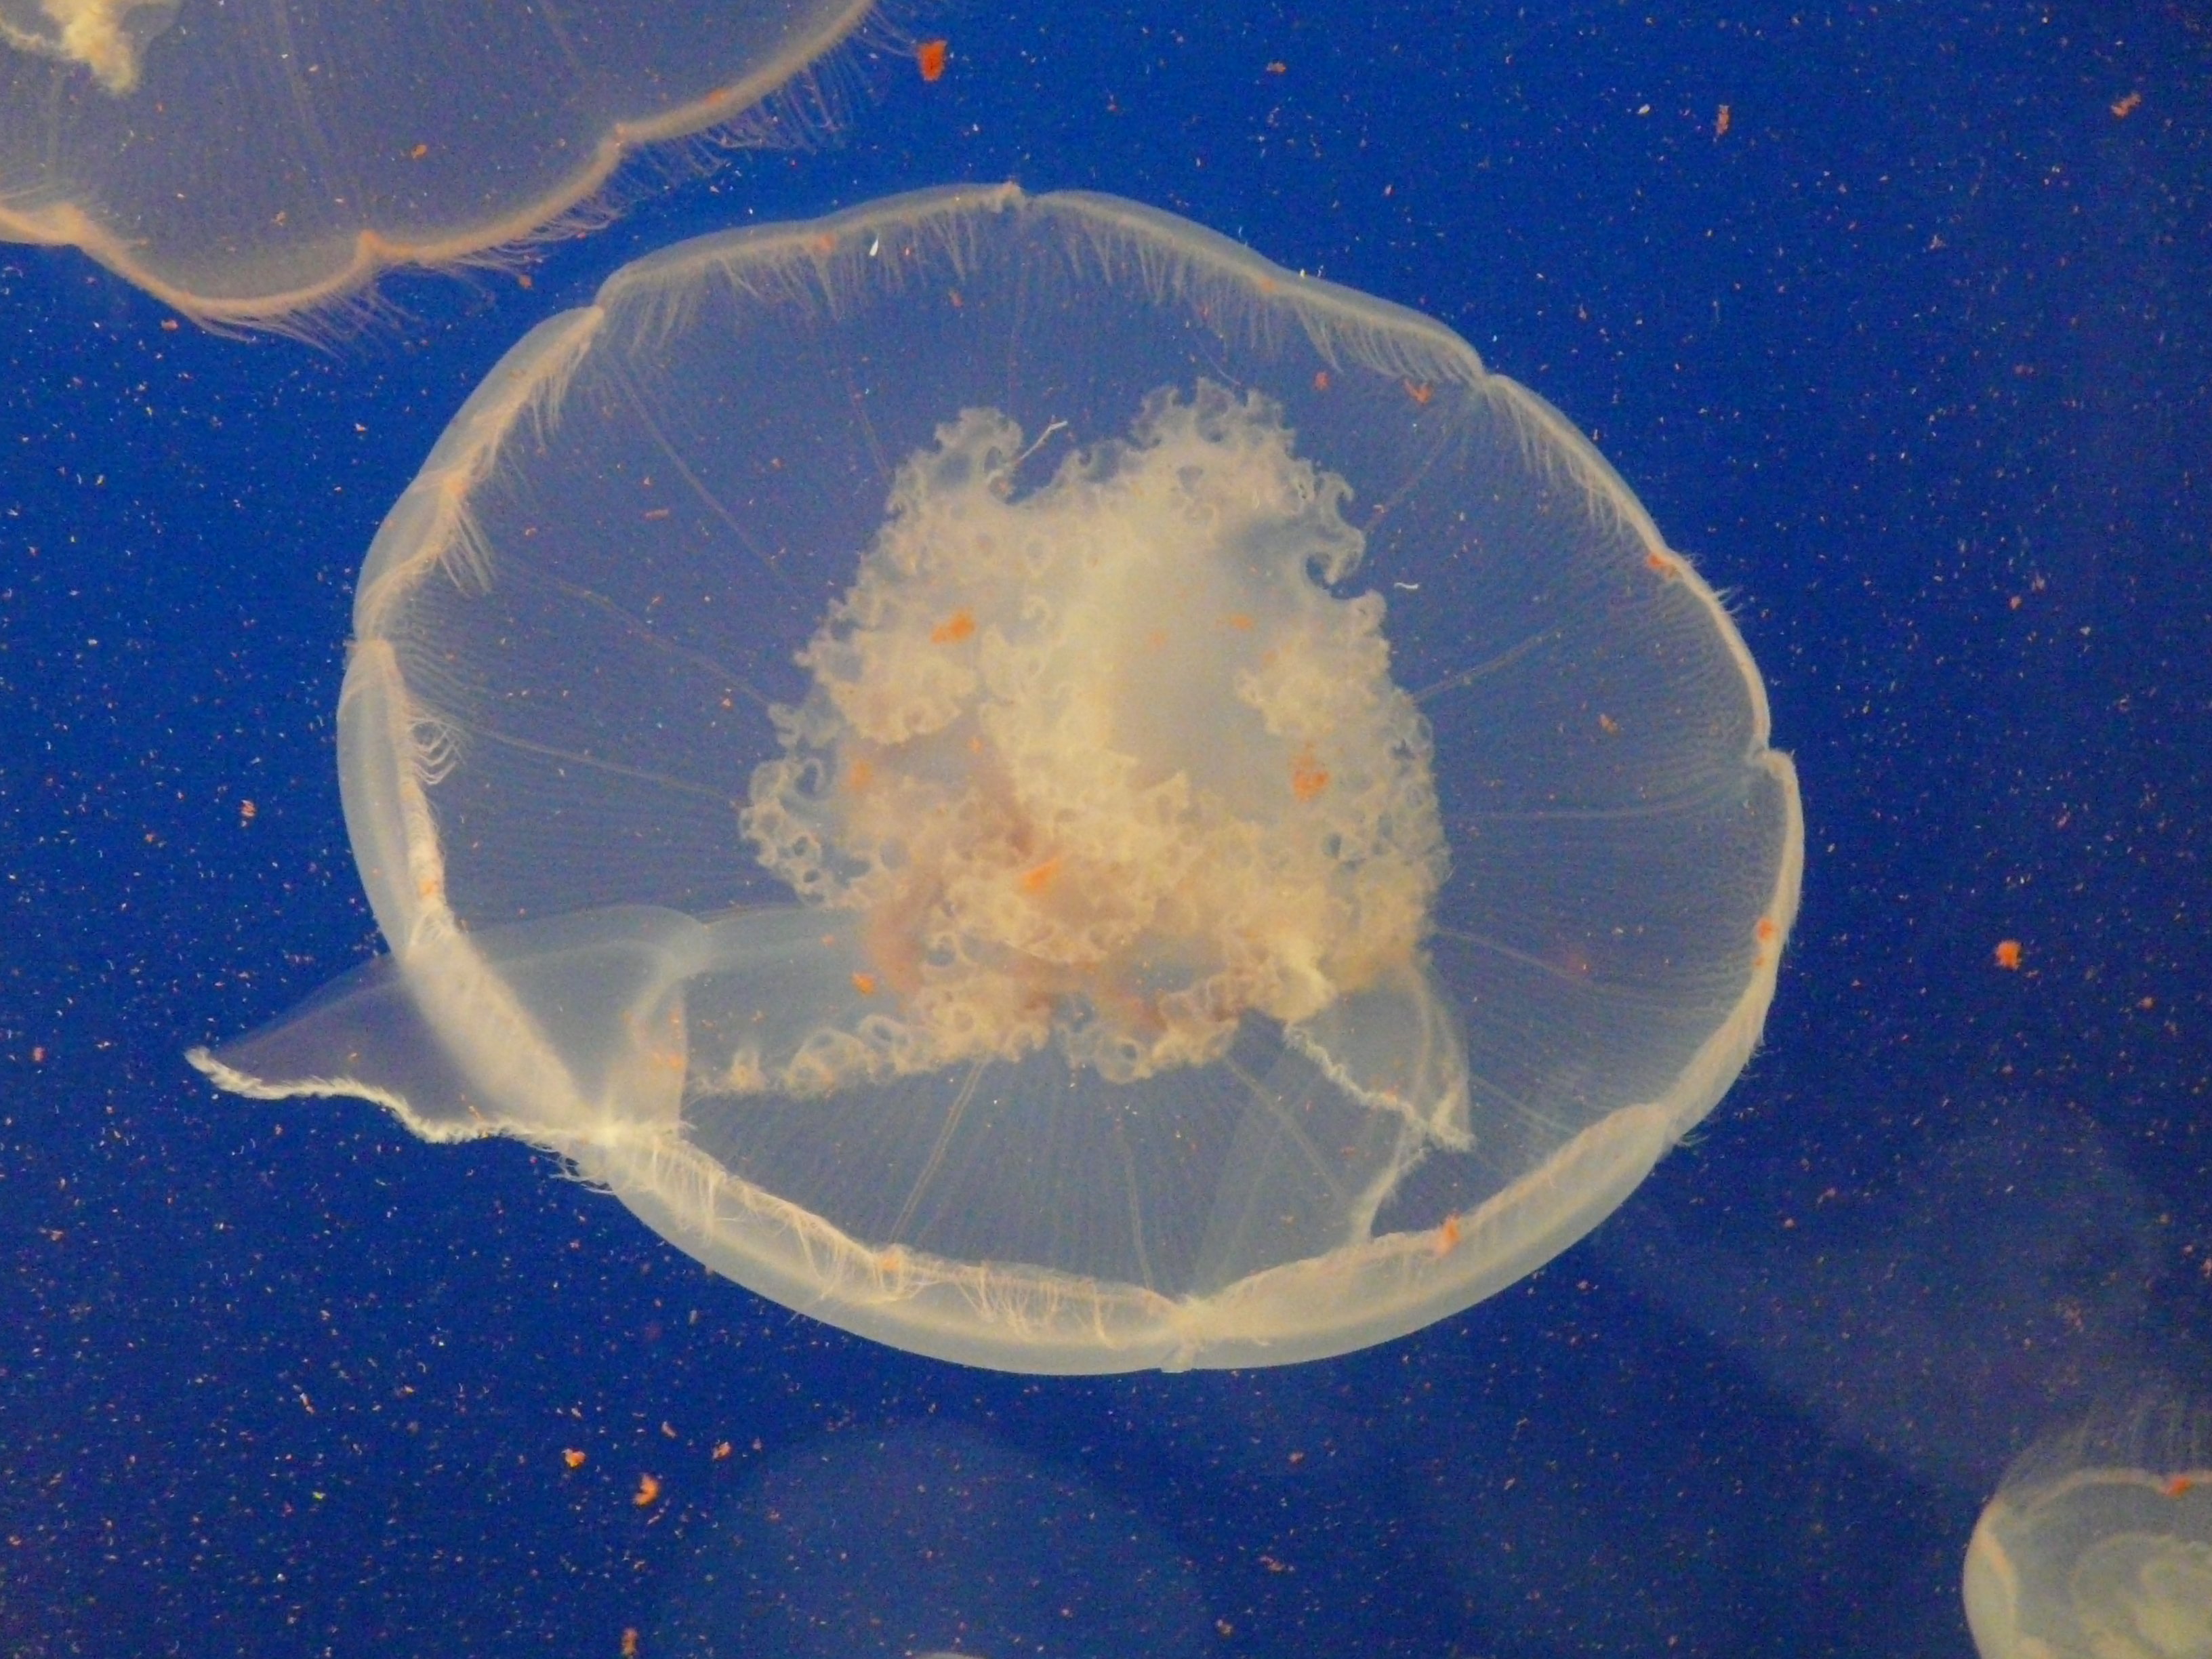
sea, water, atmosphere, animal, biology, jellyfish, sea animal, invertebrate, cnidaria, creature, organism, childfrendly, marine biology, marine invertebrates